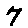
Label: 7